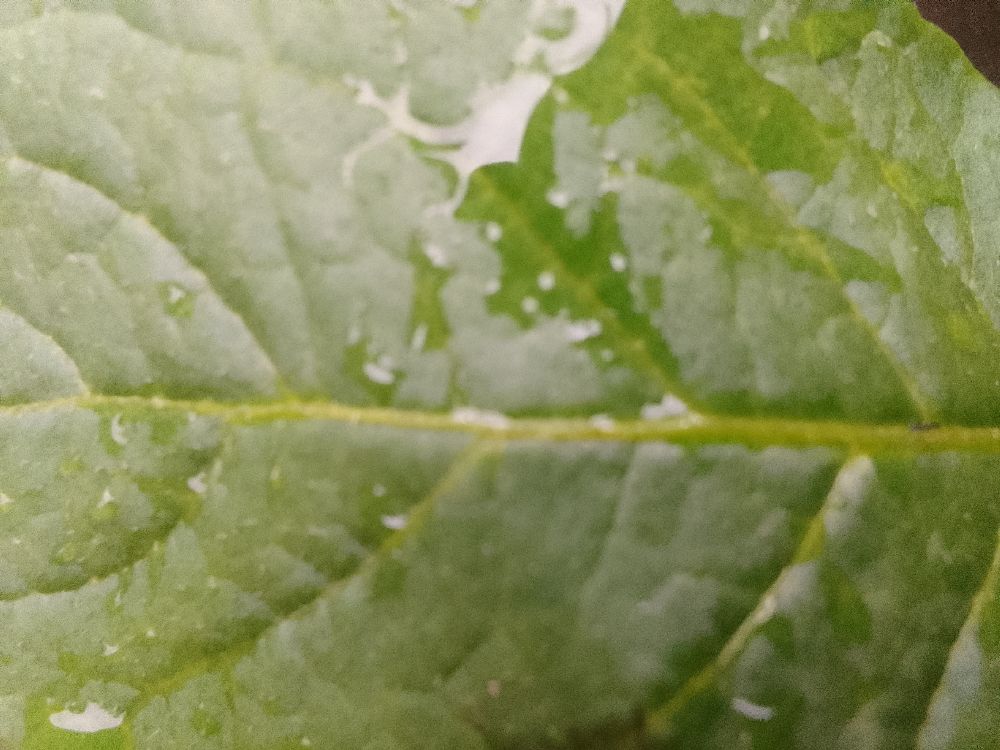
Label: Healthy